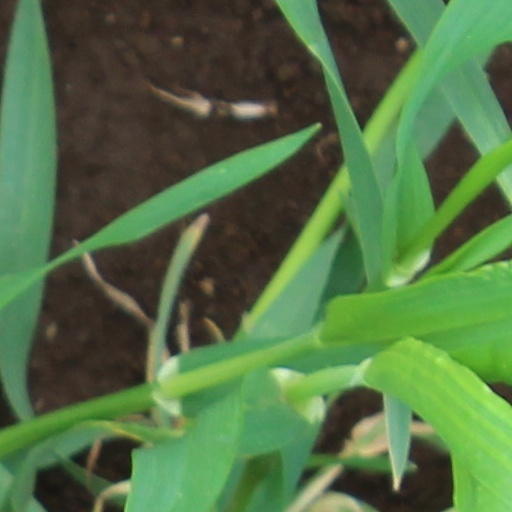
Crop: wheat